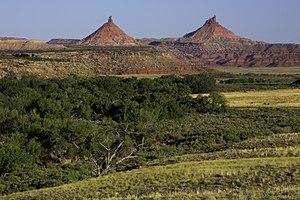
Cette liste recense les monuments nationaux américains.